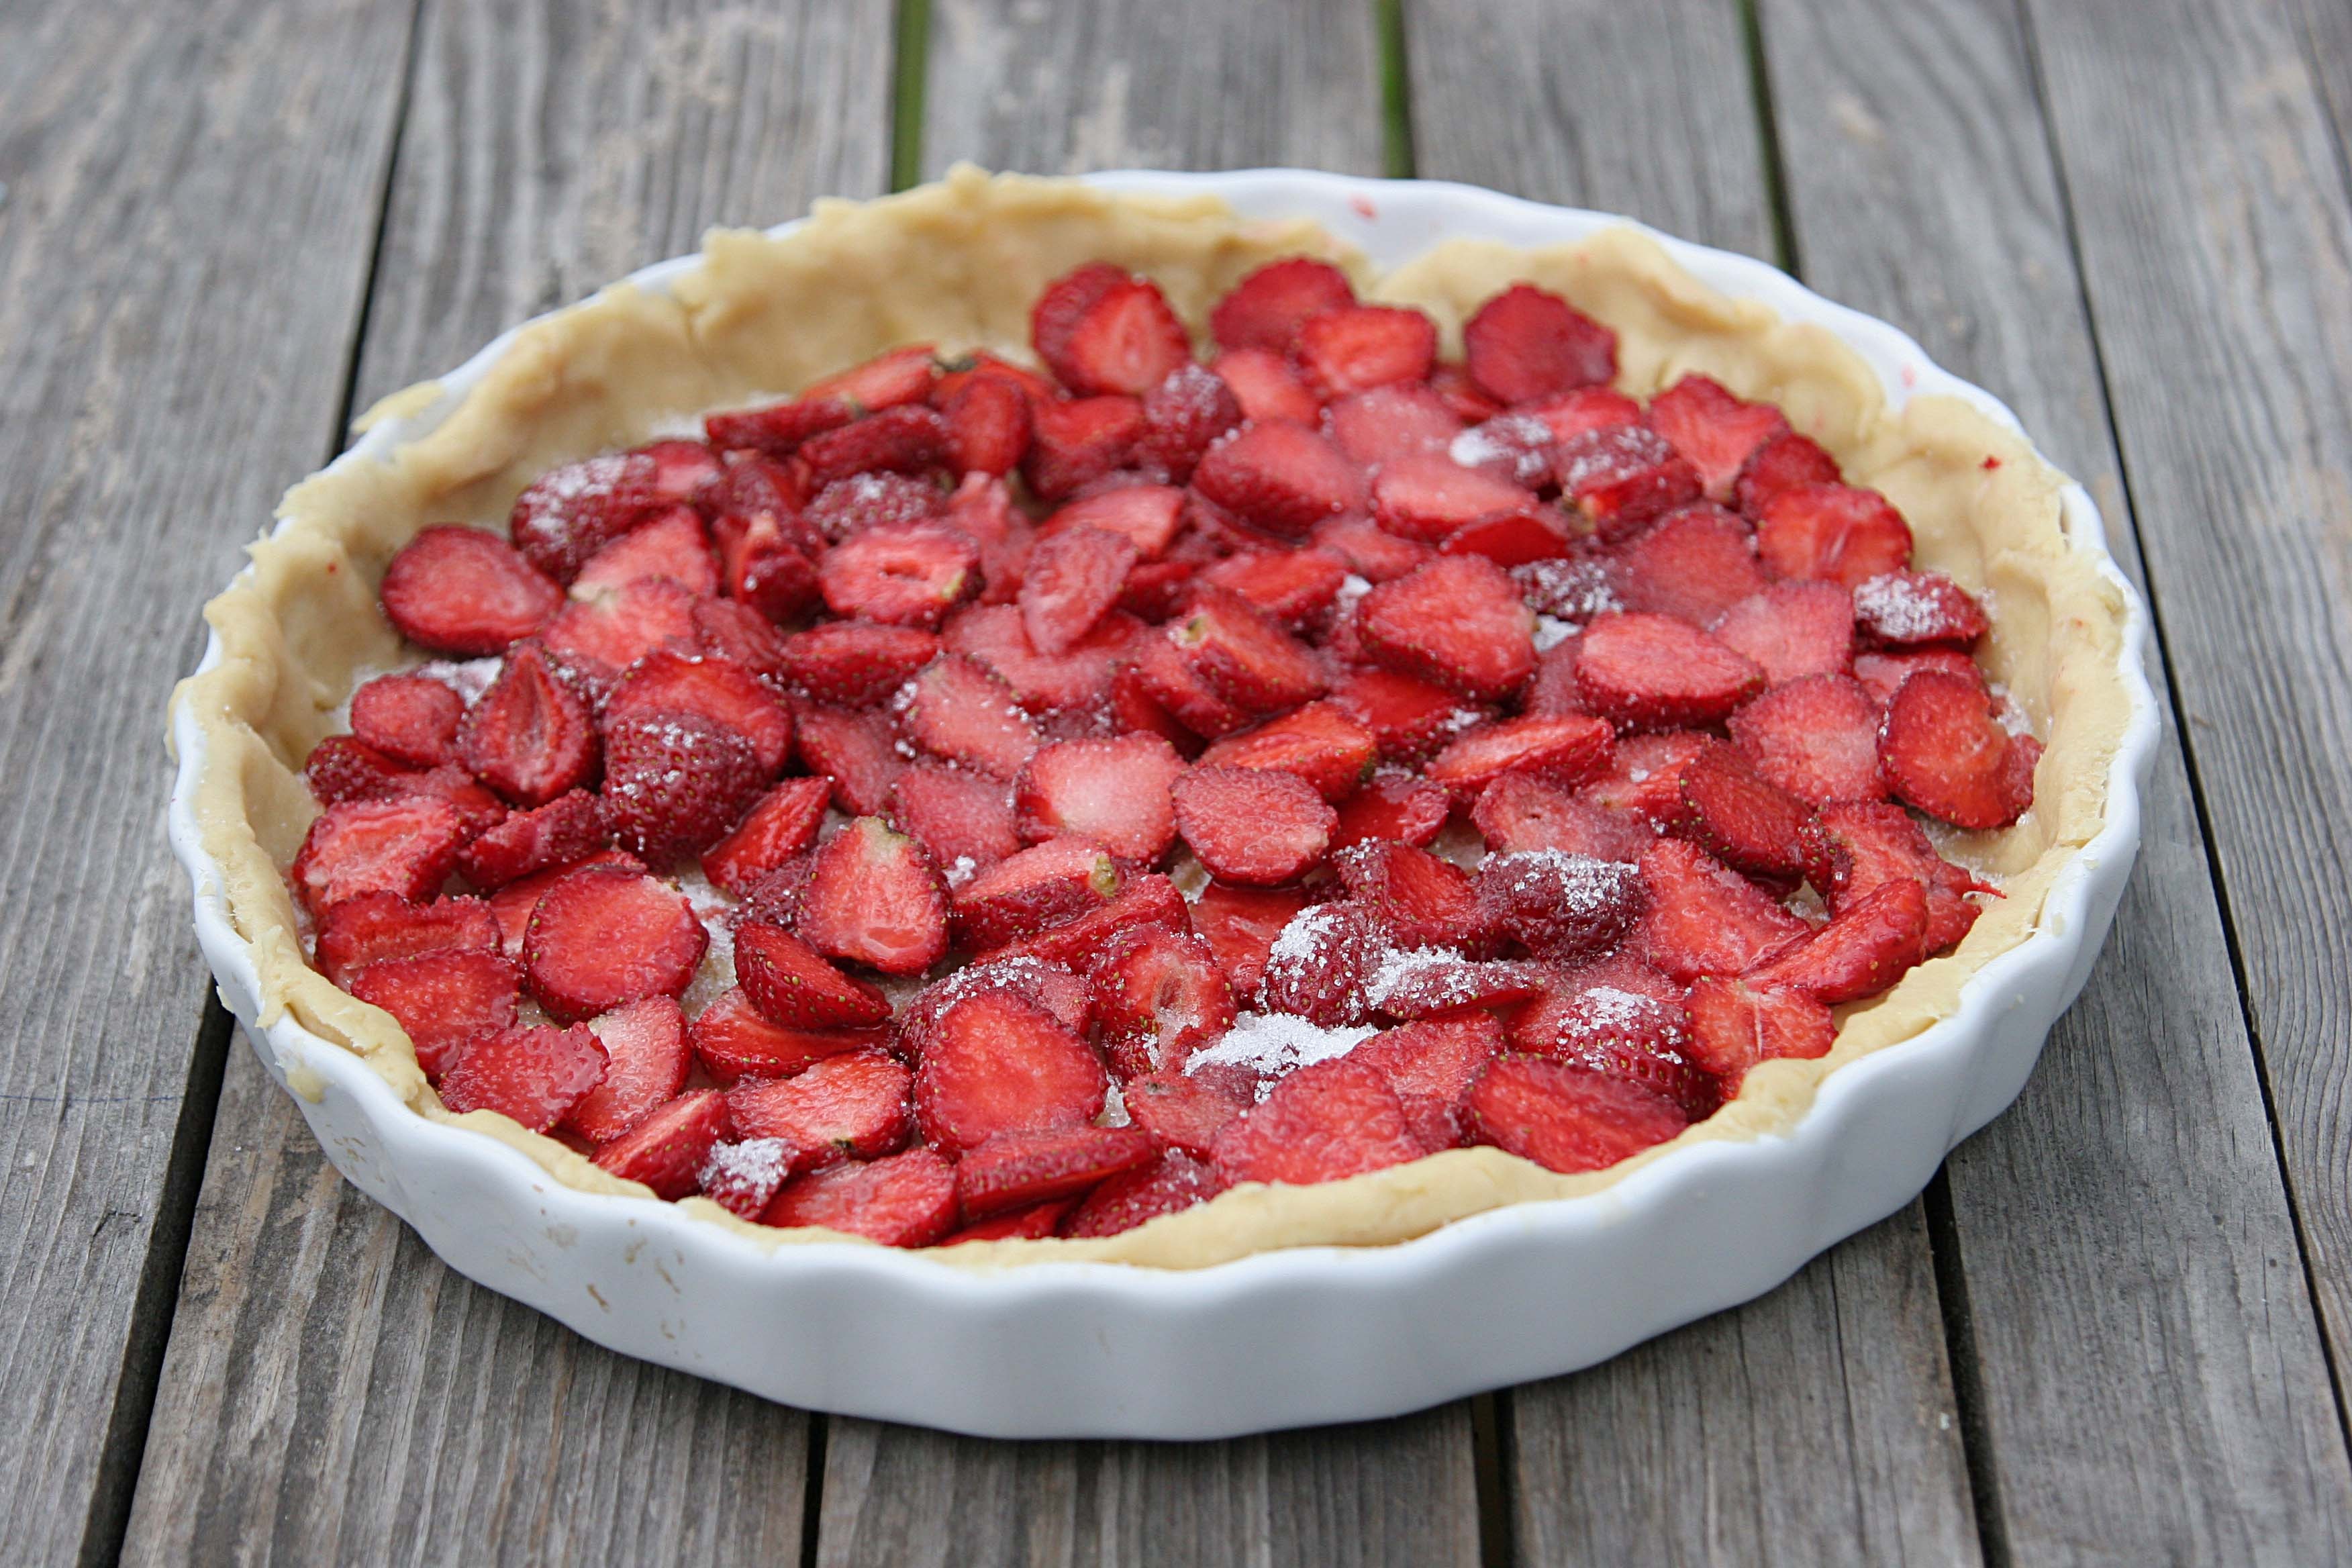
plant, raspberry, fruit, berry, dish, food, produce, dessert, cake, pie, pastry, strawberry, cherry pie, cranberry, eating, sweets, tart, strawberries, baked goods, flowering plant, strawberry pie, blackberry pie, land plant, frutti di bosco, rhubarb pie